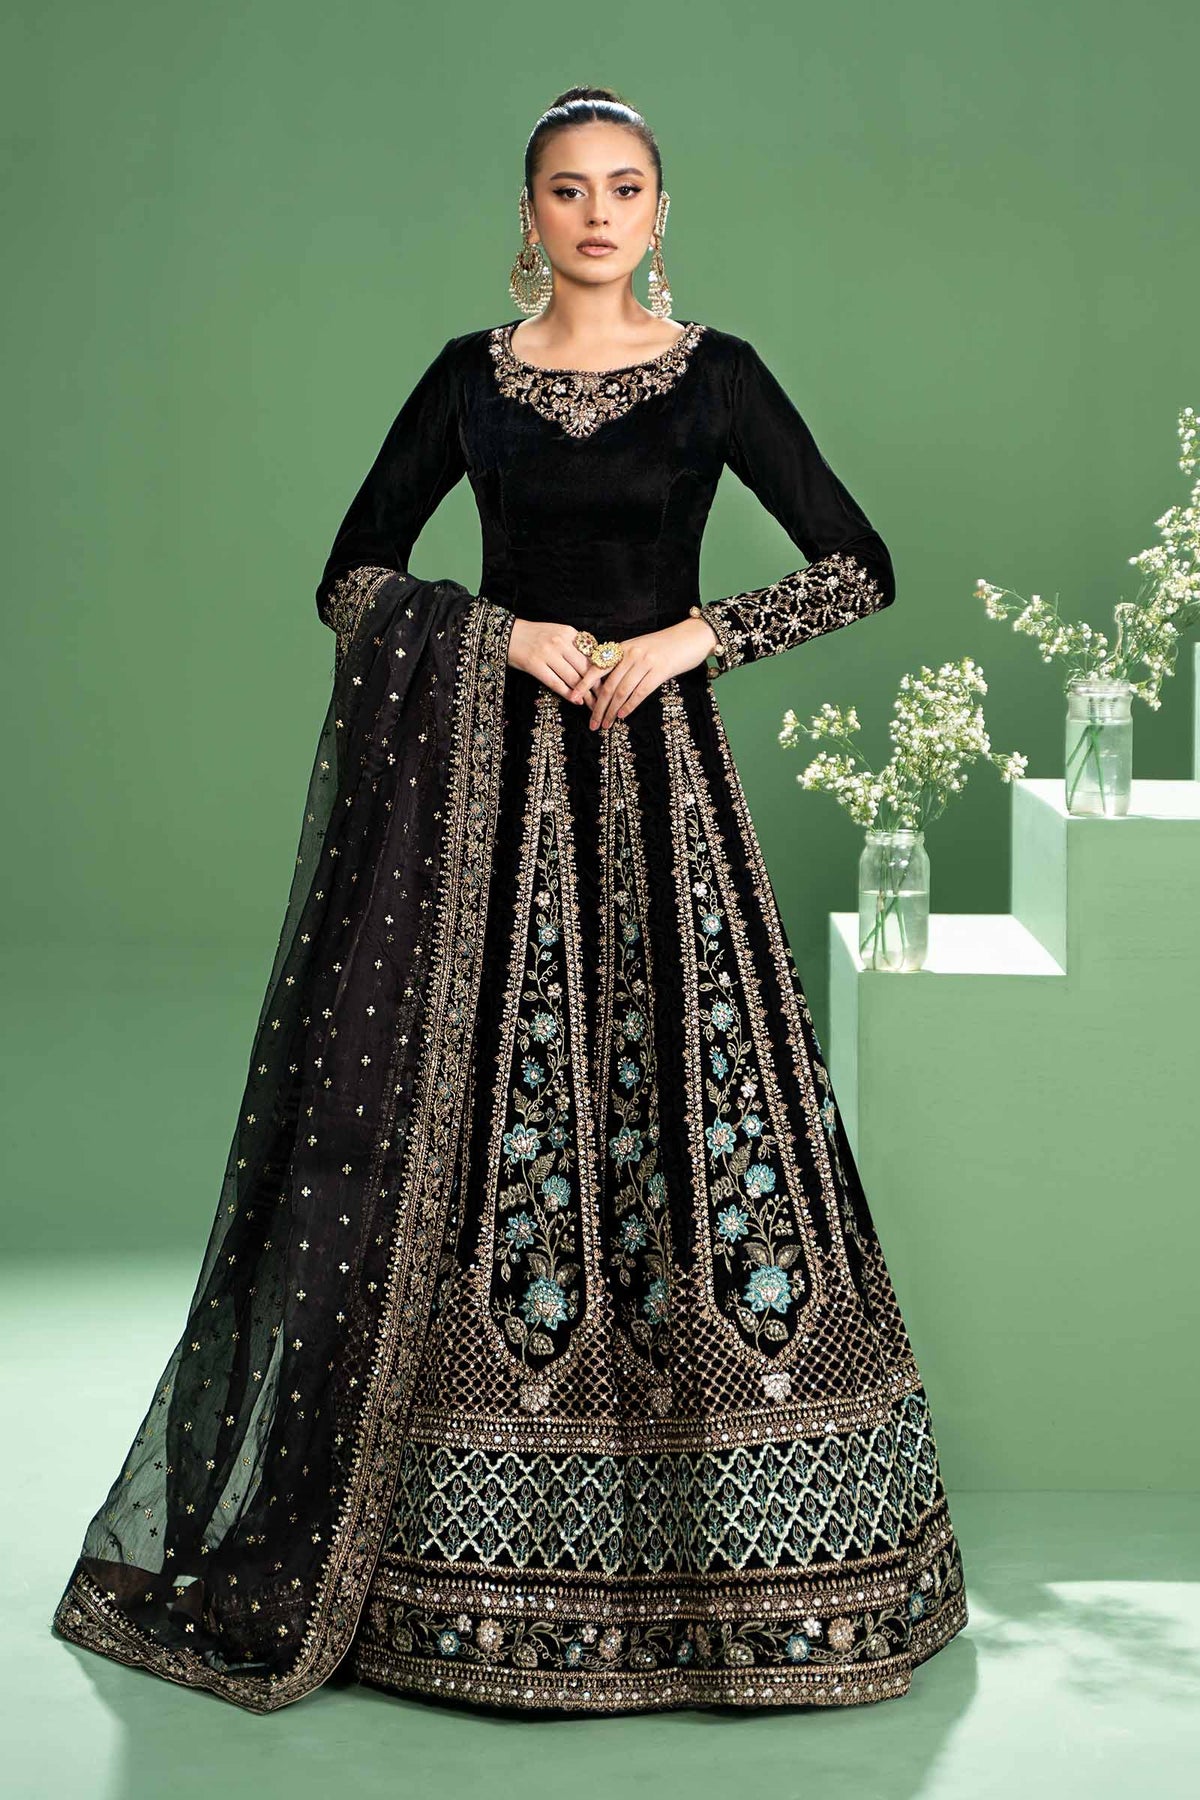
black embroidered lehenga